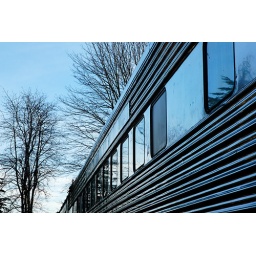
rail road car in winter at NW Railway Museum